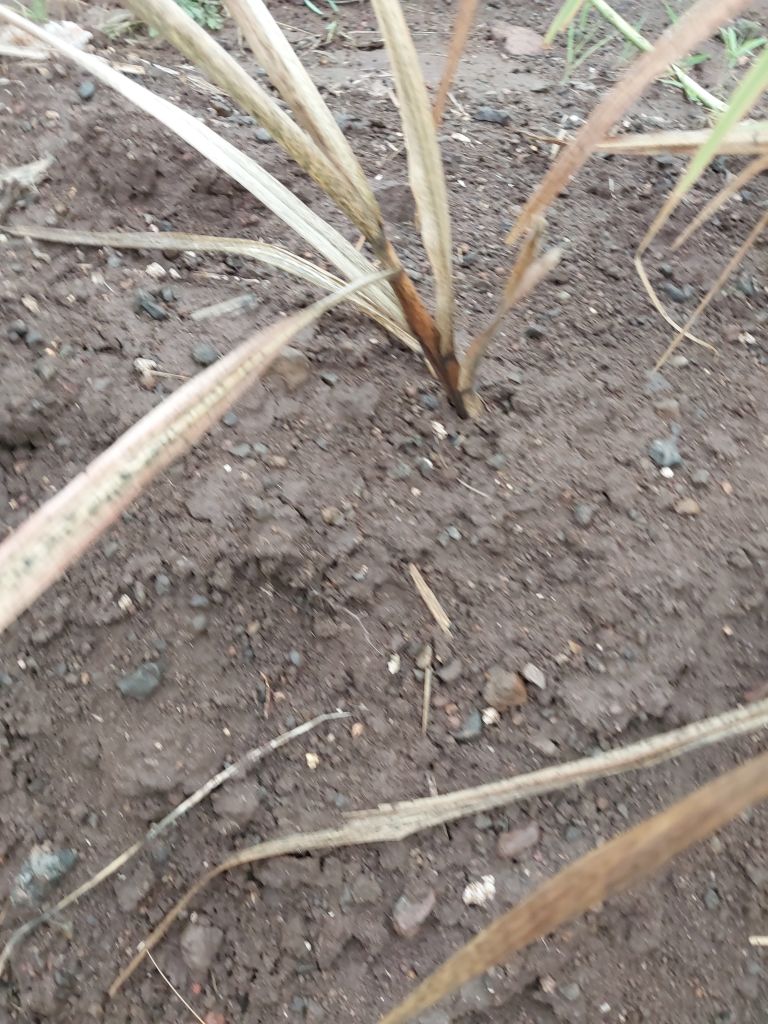
Label: Sett Rot